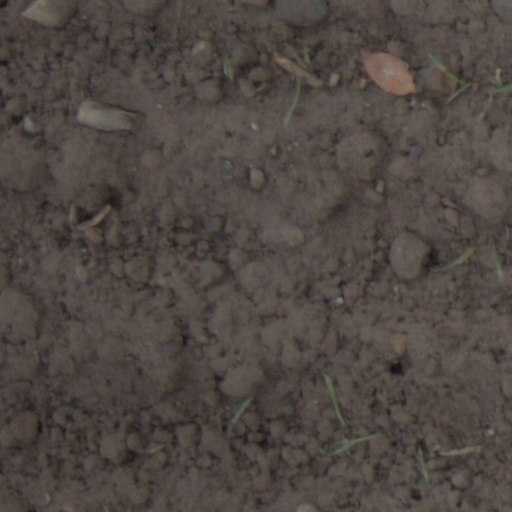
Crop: wheat